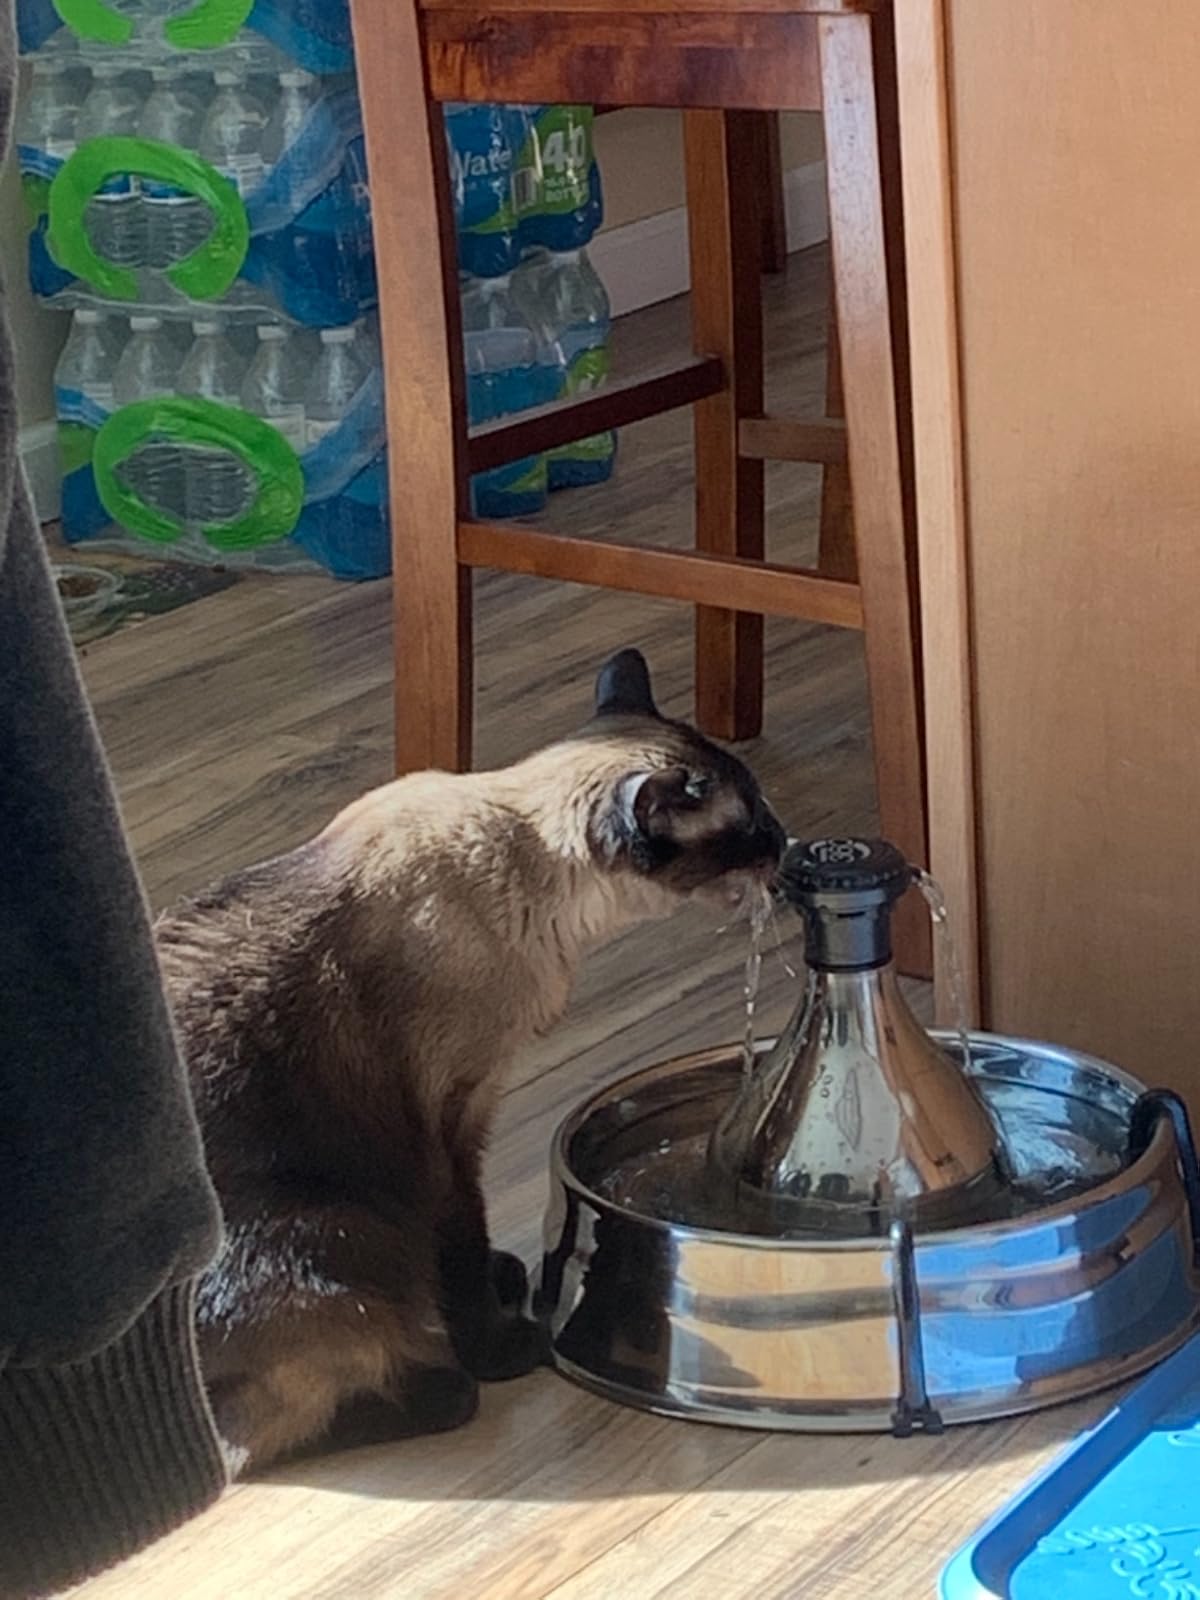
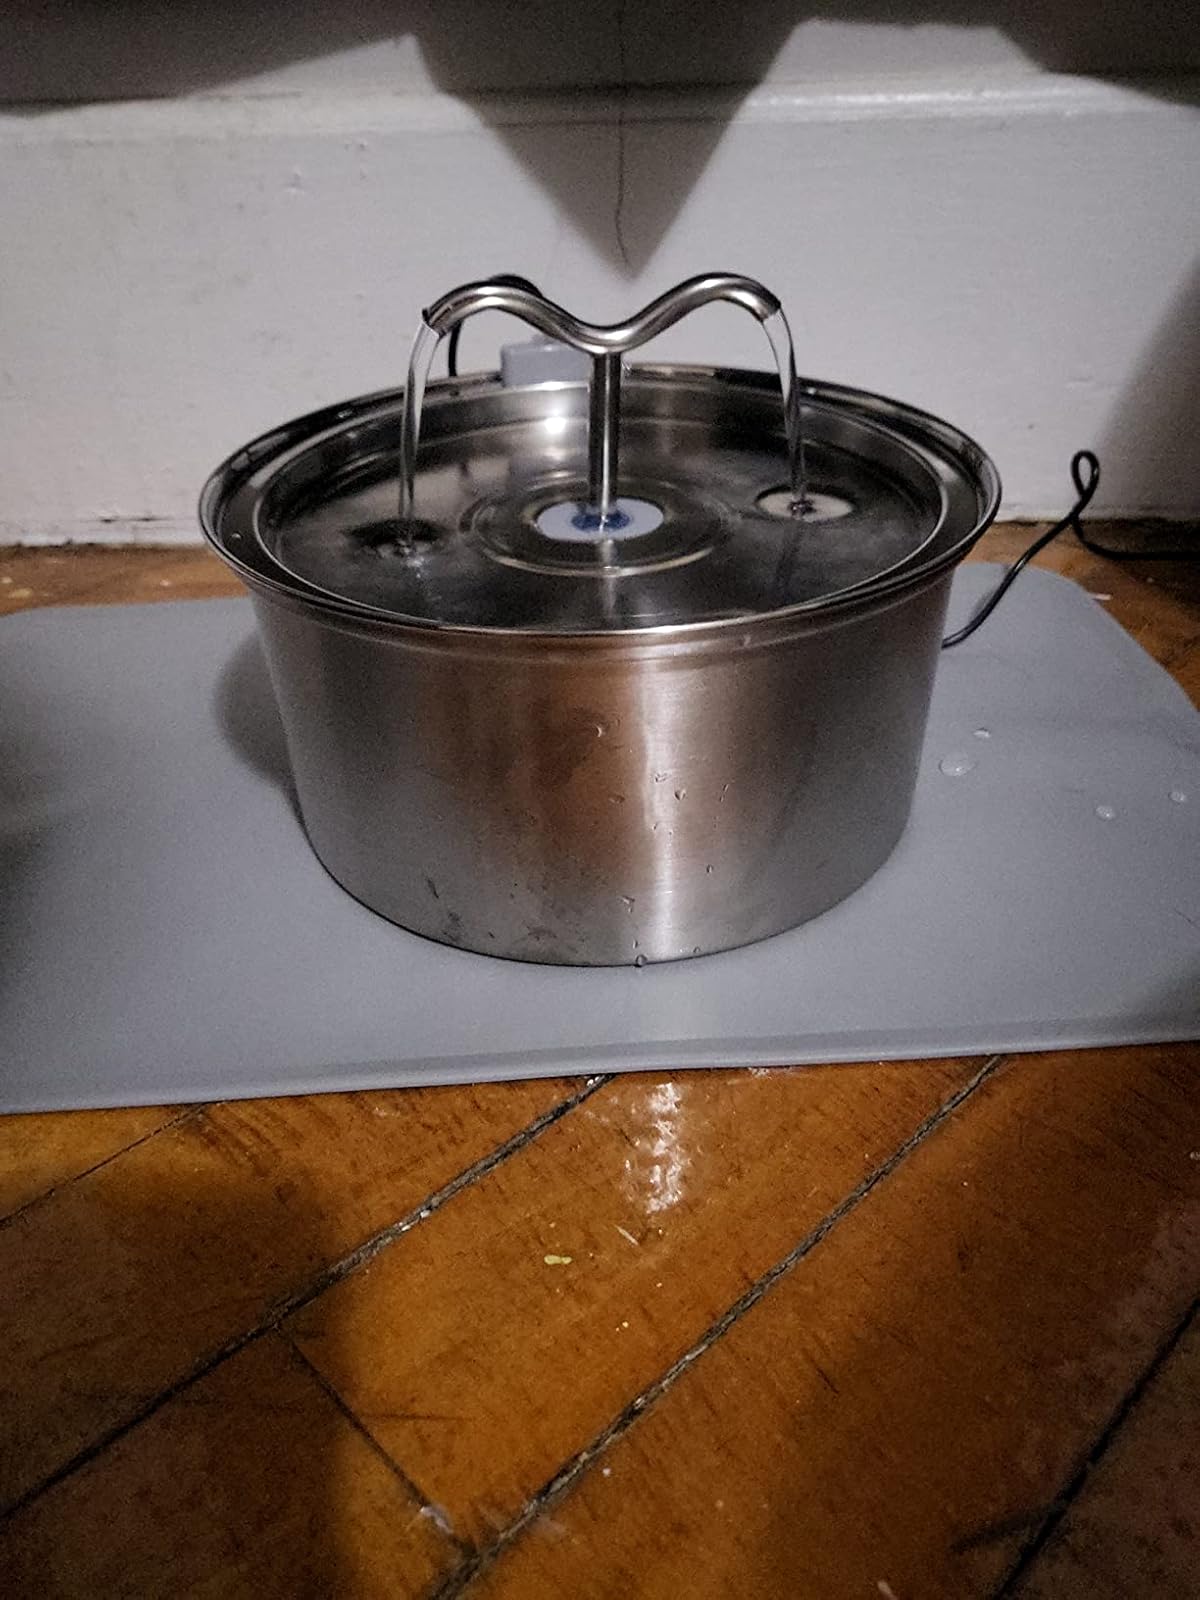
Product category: items_bowl
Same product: no